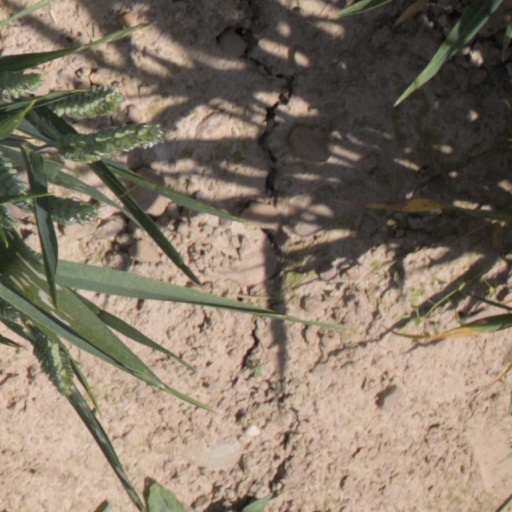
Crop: wheat